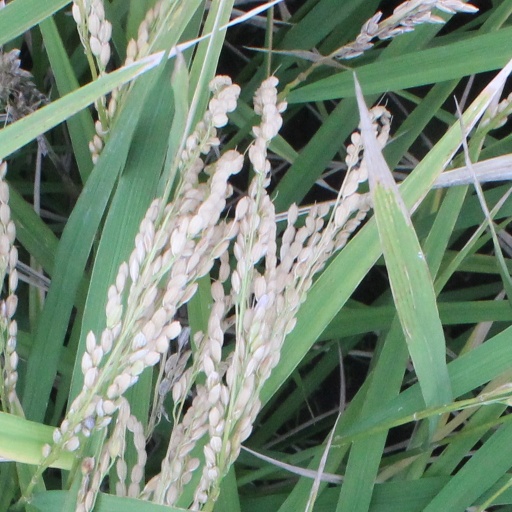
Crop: rice